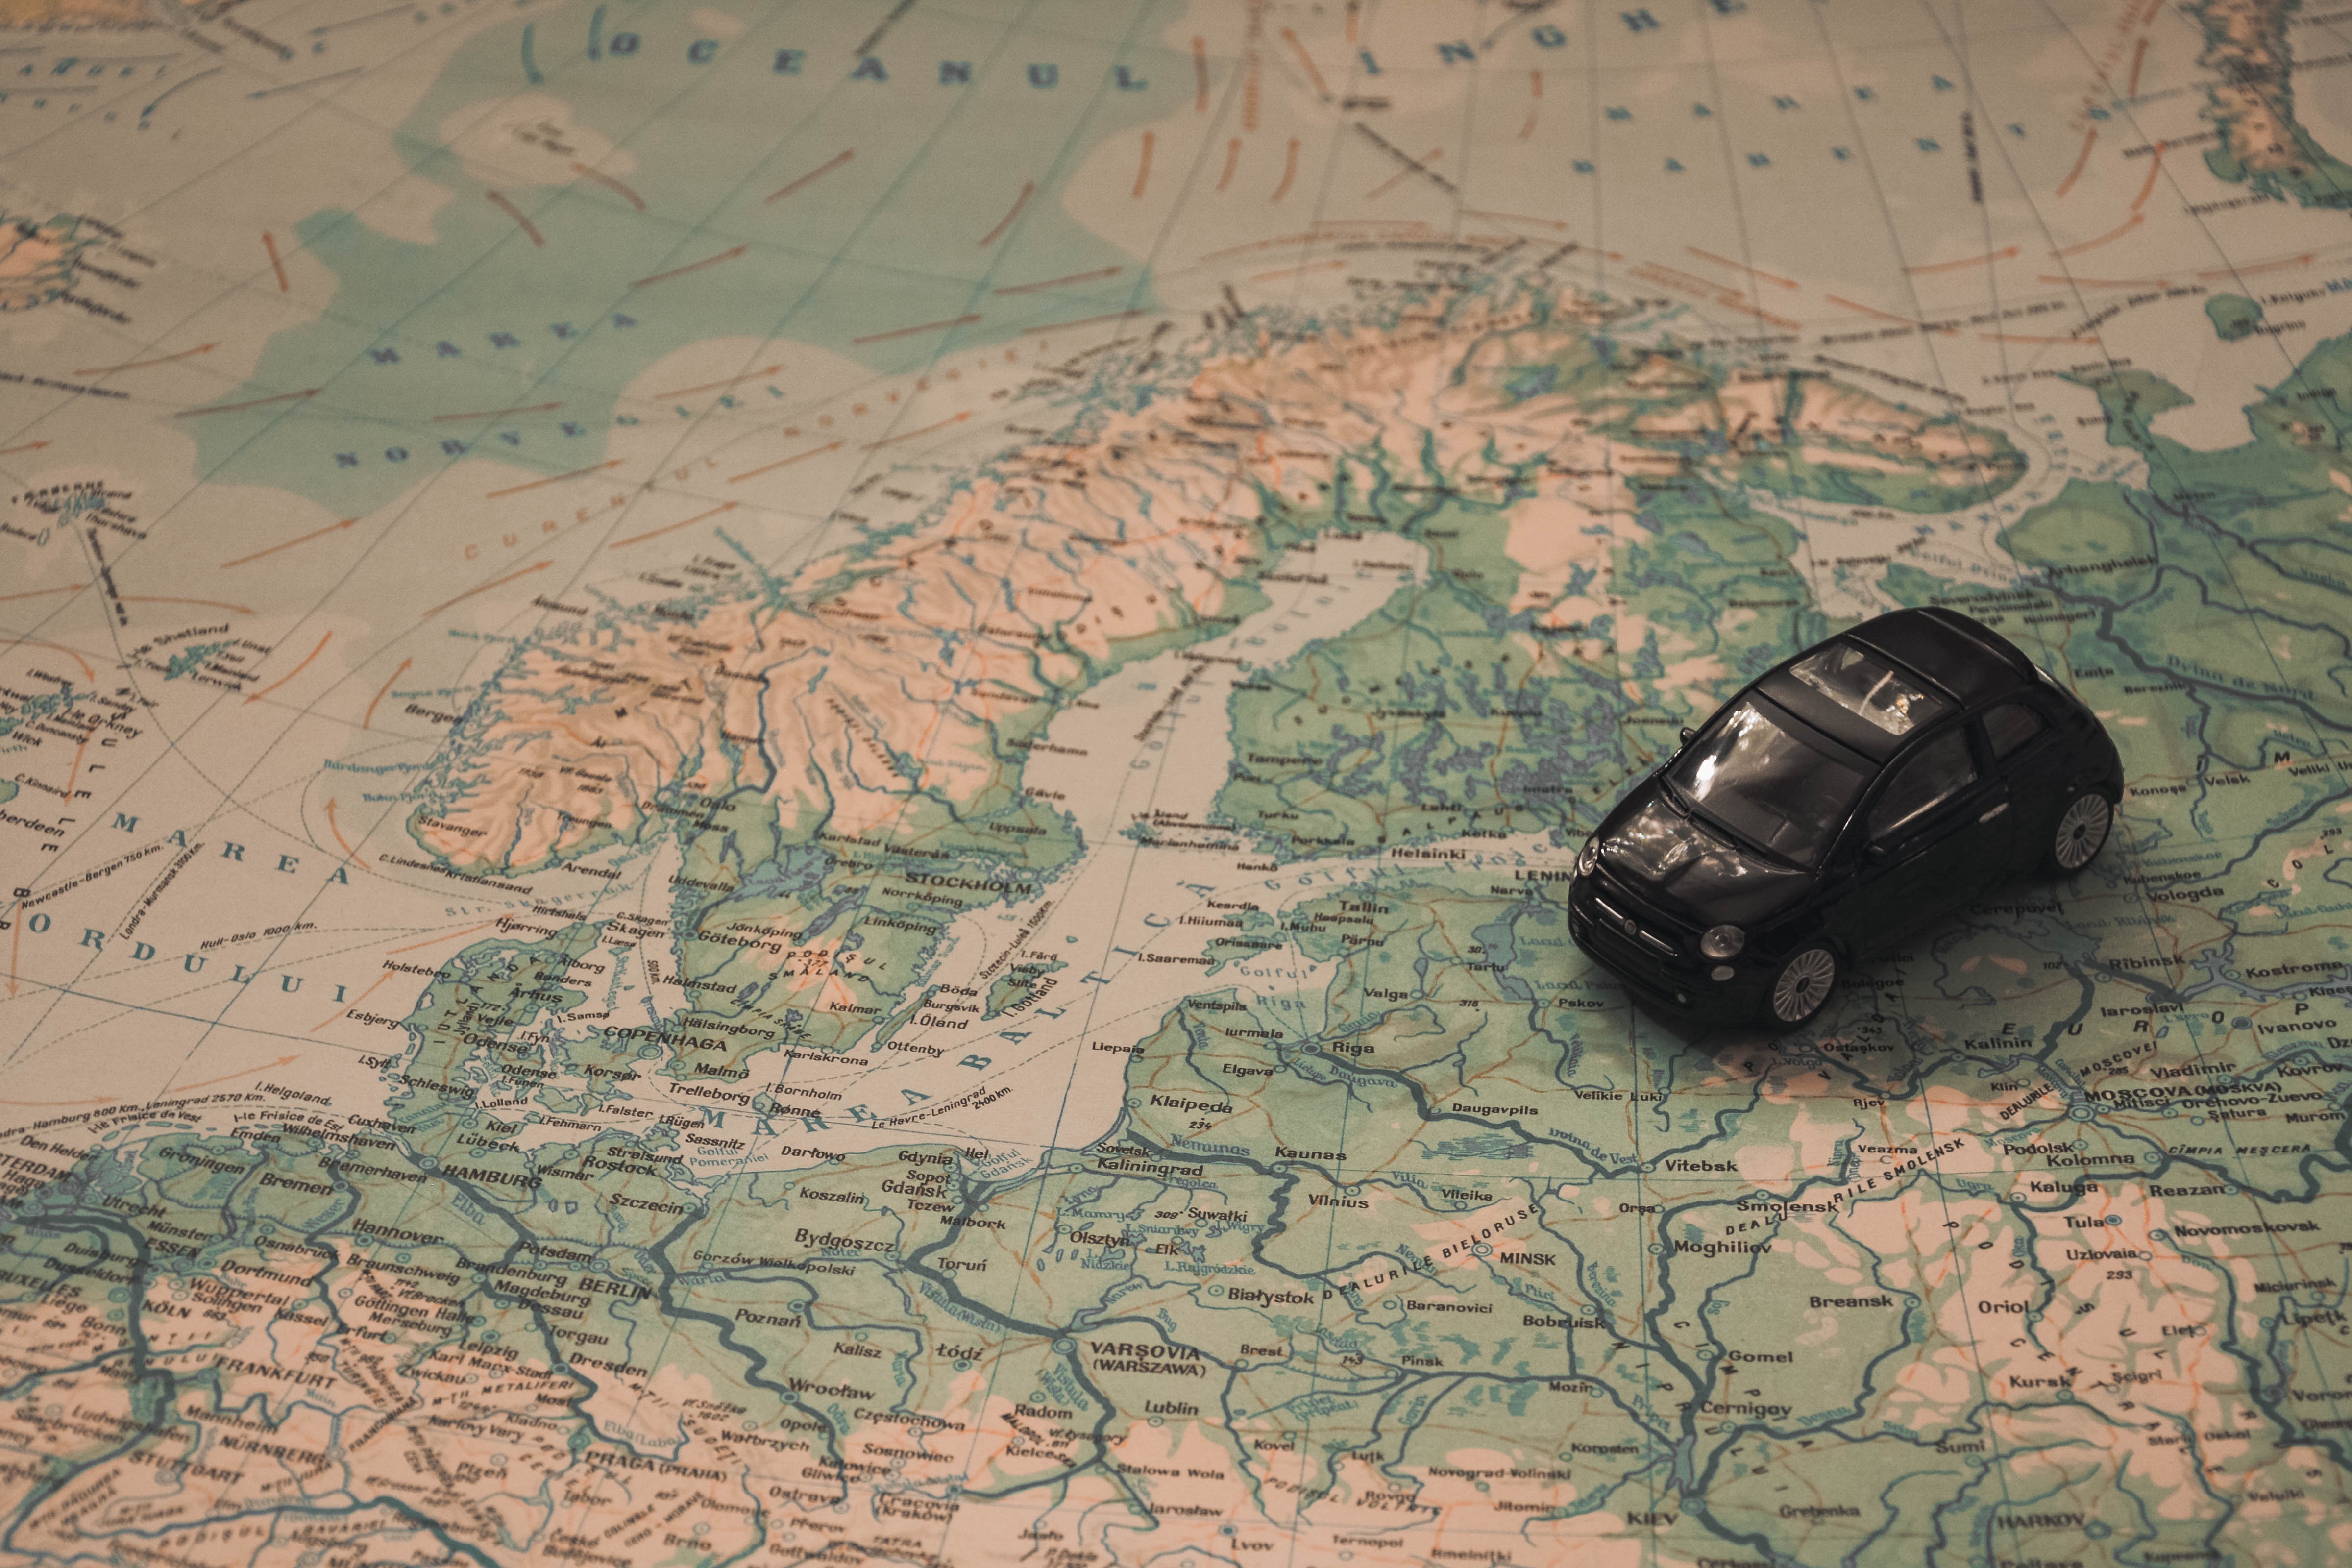
soil, terrain, map, art, geology, sketch, drawing, screenshot